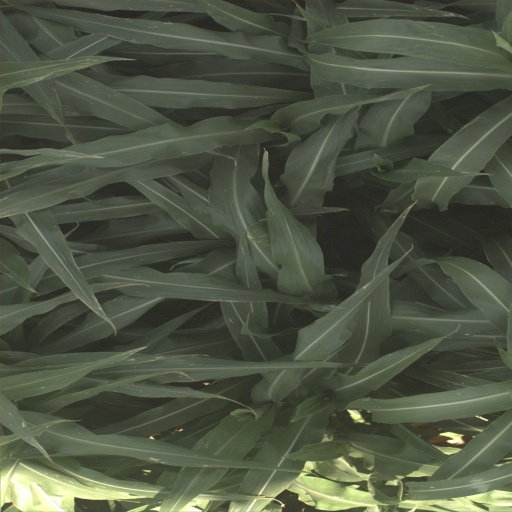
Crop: sorghum